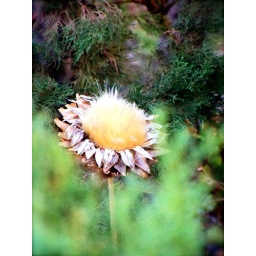
Unharvested artichoke flower still standing in the front garden... 100_1241_2